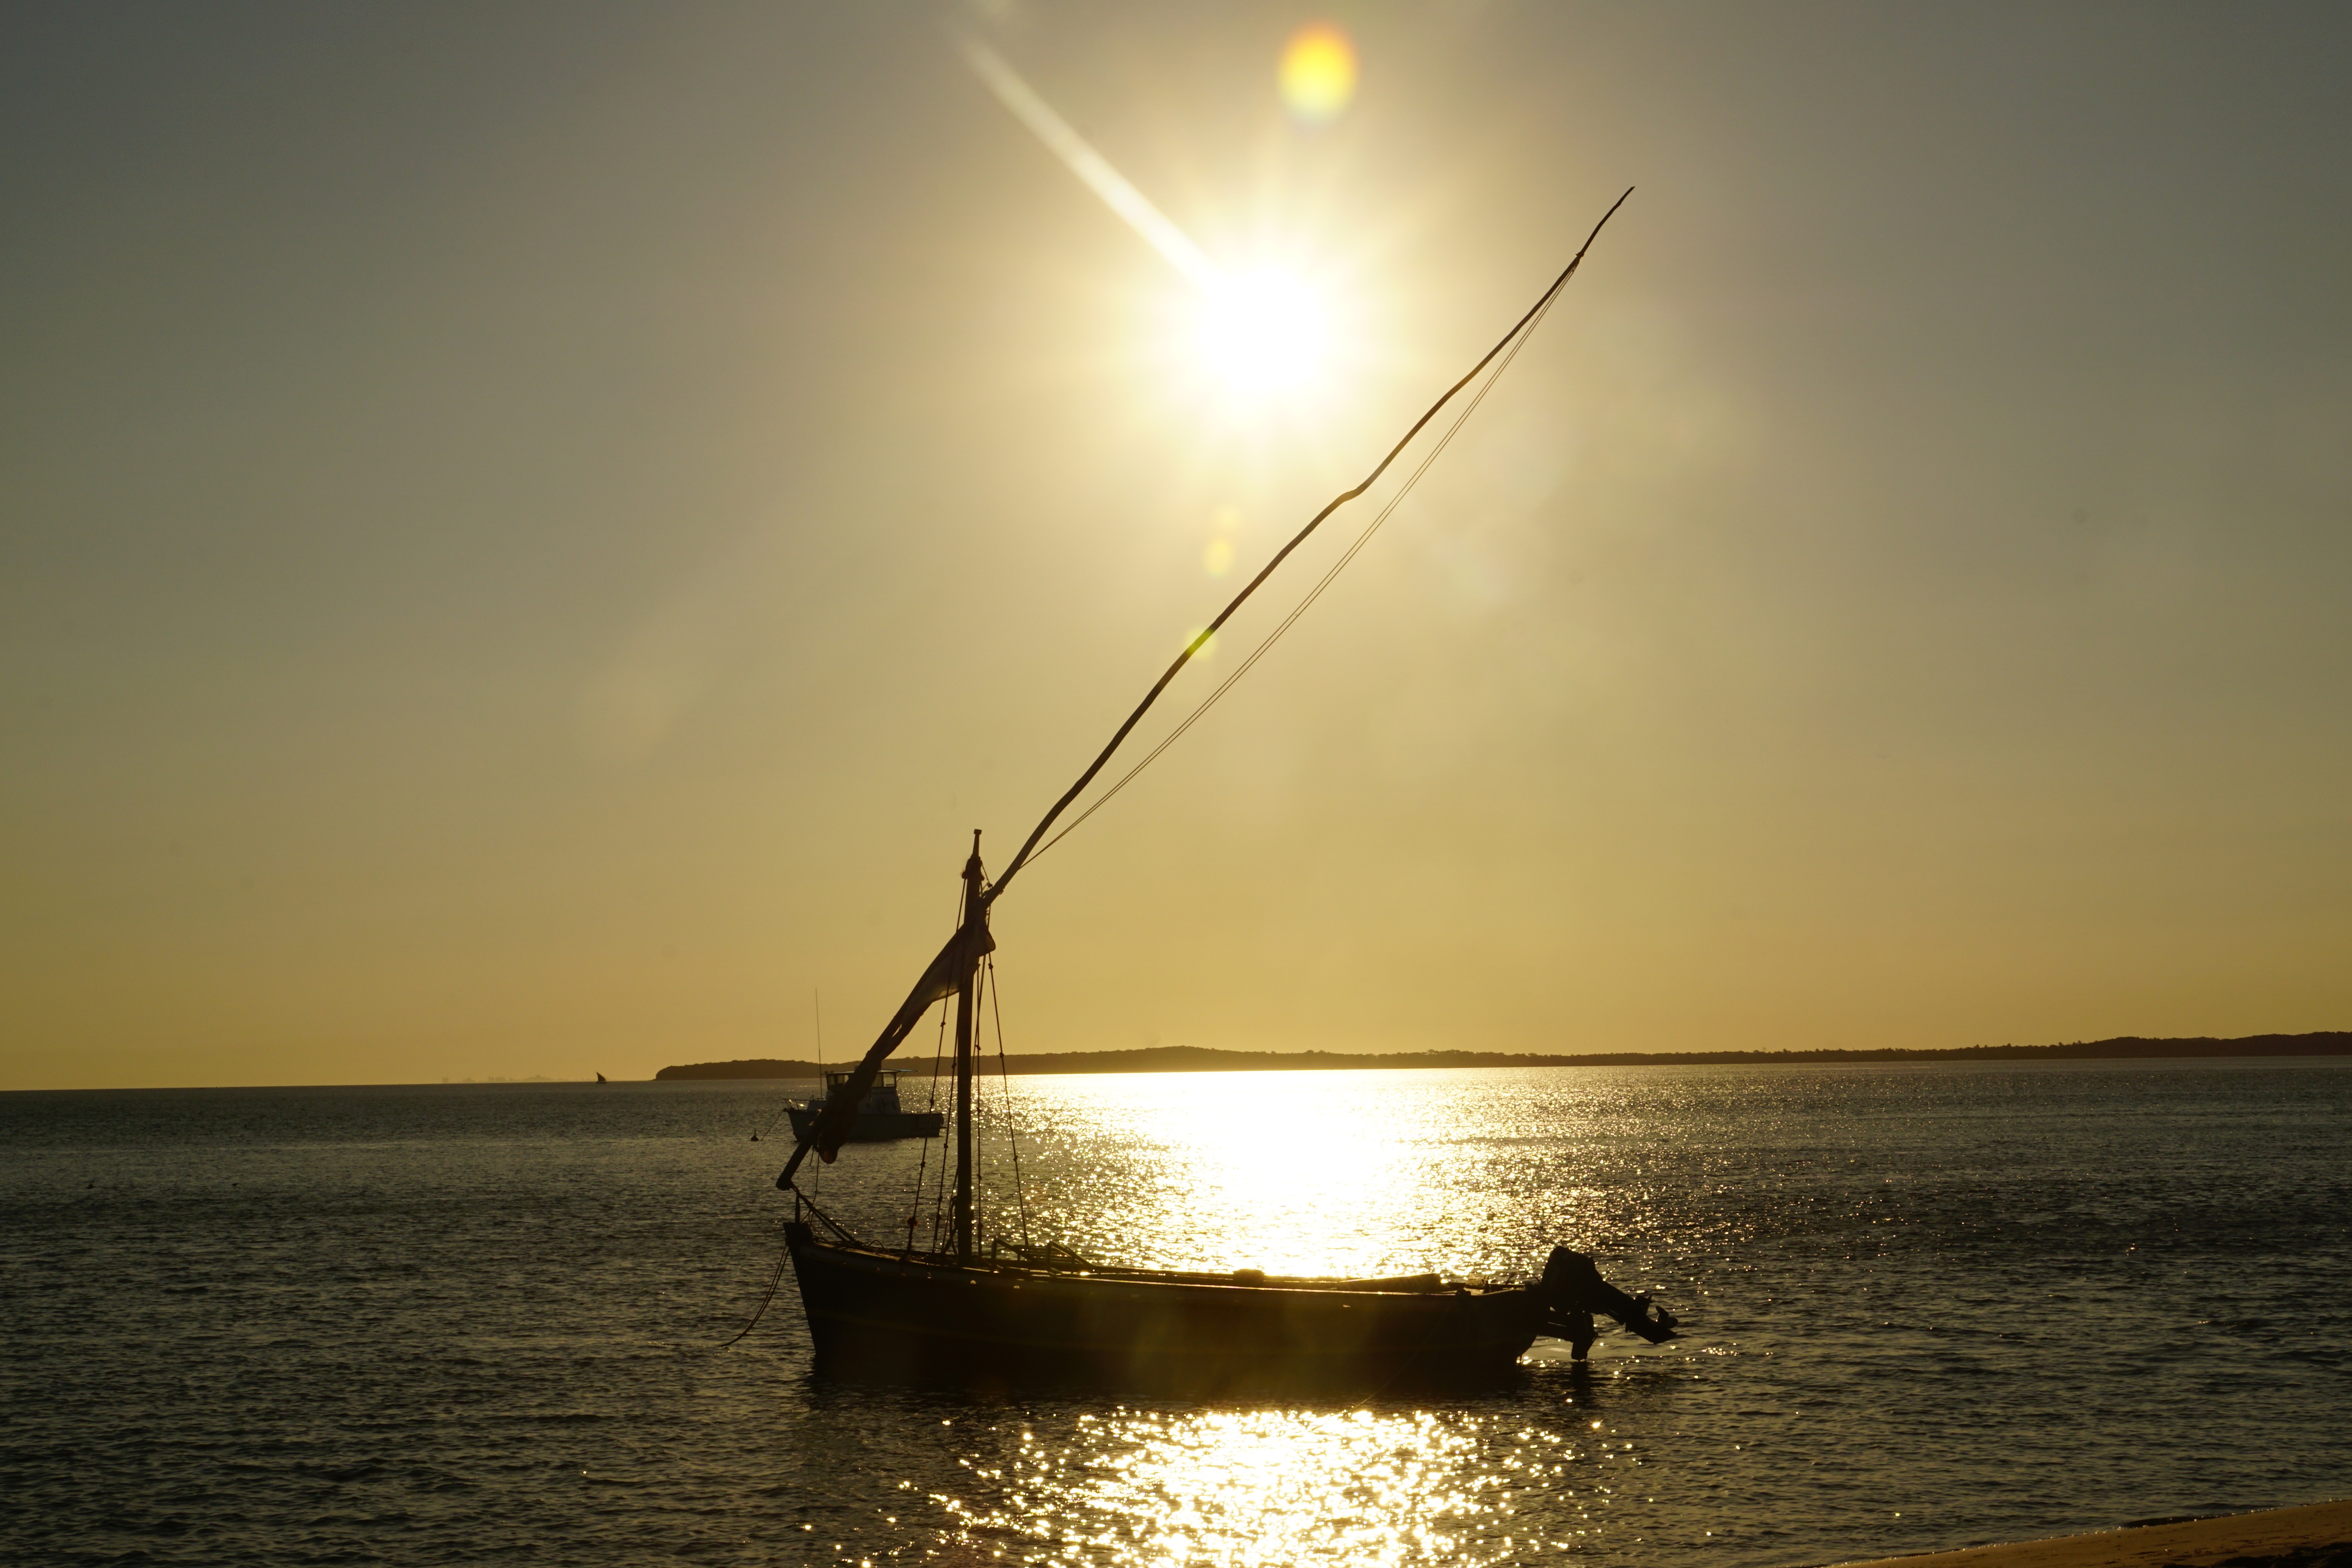
beach, sea, coast, water, ocean, horizon, light, sun, sunrise, sunset, boat, sunlight, morning, shore, wave, wind, dawn, travel, dusk, evening, reflection, vehicle, bay, marine